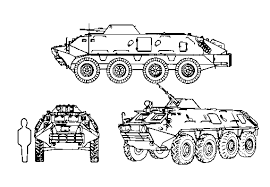
Label: BTR-60